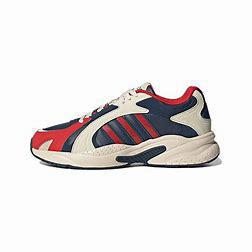
Brand: adidas
Model: neo Adidas NEO Crazychaos